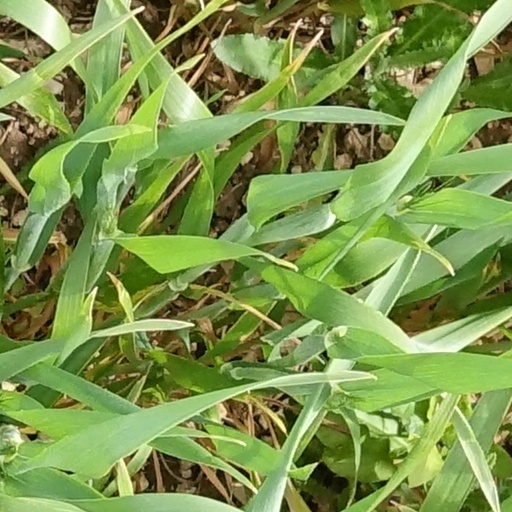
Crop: wheat